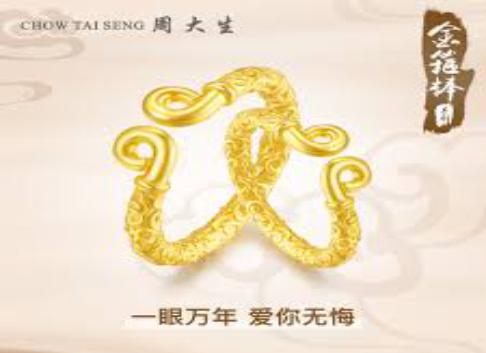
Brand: CHOW TAI SENG-2
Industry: Others